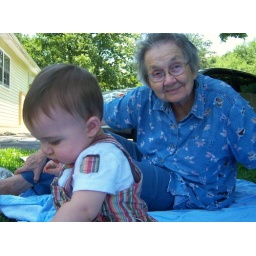
sitting on a blanket in the front yard after planting flowers and enjoying an ice cream sandwich